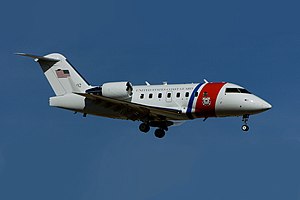
Bombardier CL-600 Challenger / Operatører / Militære operatører
Denne U.S. Coast Guard VC-143 udfører VIP transport for højtstående medlemmer af Department of Homeland Security og U.S. Coast Guard under navnet Coast Guard 02.
Bombardier Challenger 600 serien er en familie af jetdrevne forretningsfly. De blev først produceret af Canadair mens dette var et uafhængigt firma, og fra 1986 af Canadair som en division af Bombardier Aerospace. Inklusive Challenger 300 og Challenger 850 er der 1.600 Bombardier Challenger i tjeneste, og flåden har logget 7,3 millioner flyvetimer i løbet af over 4,3 millioner flyvninger.